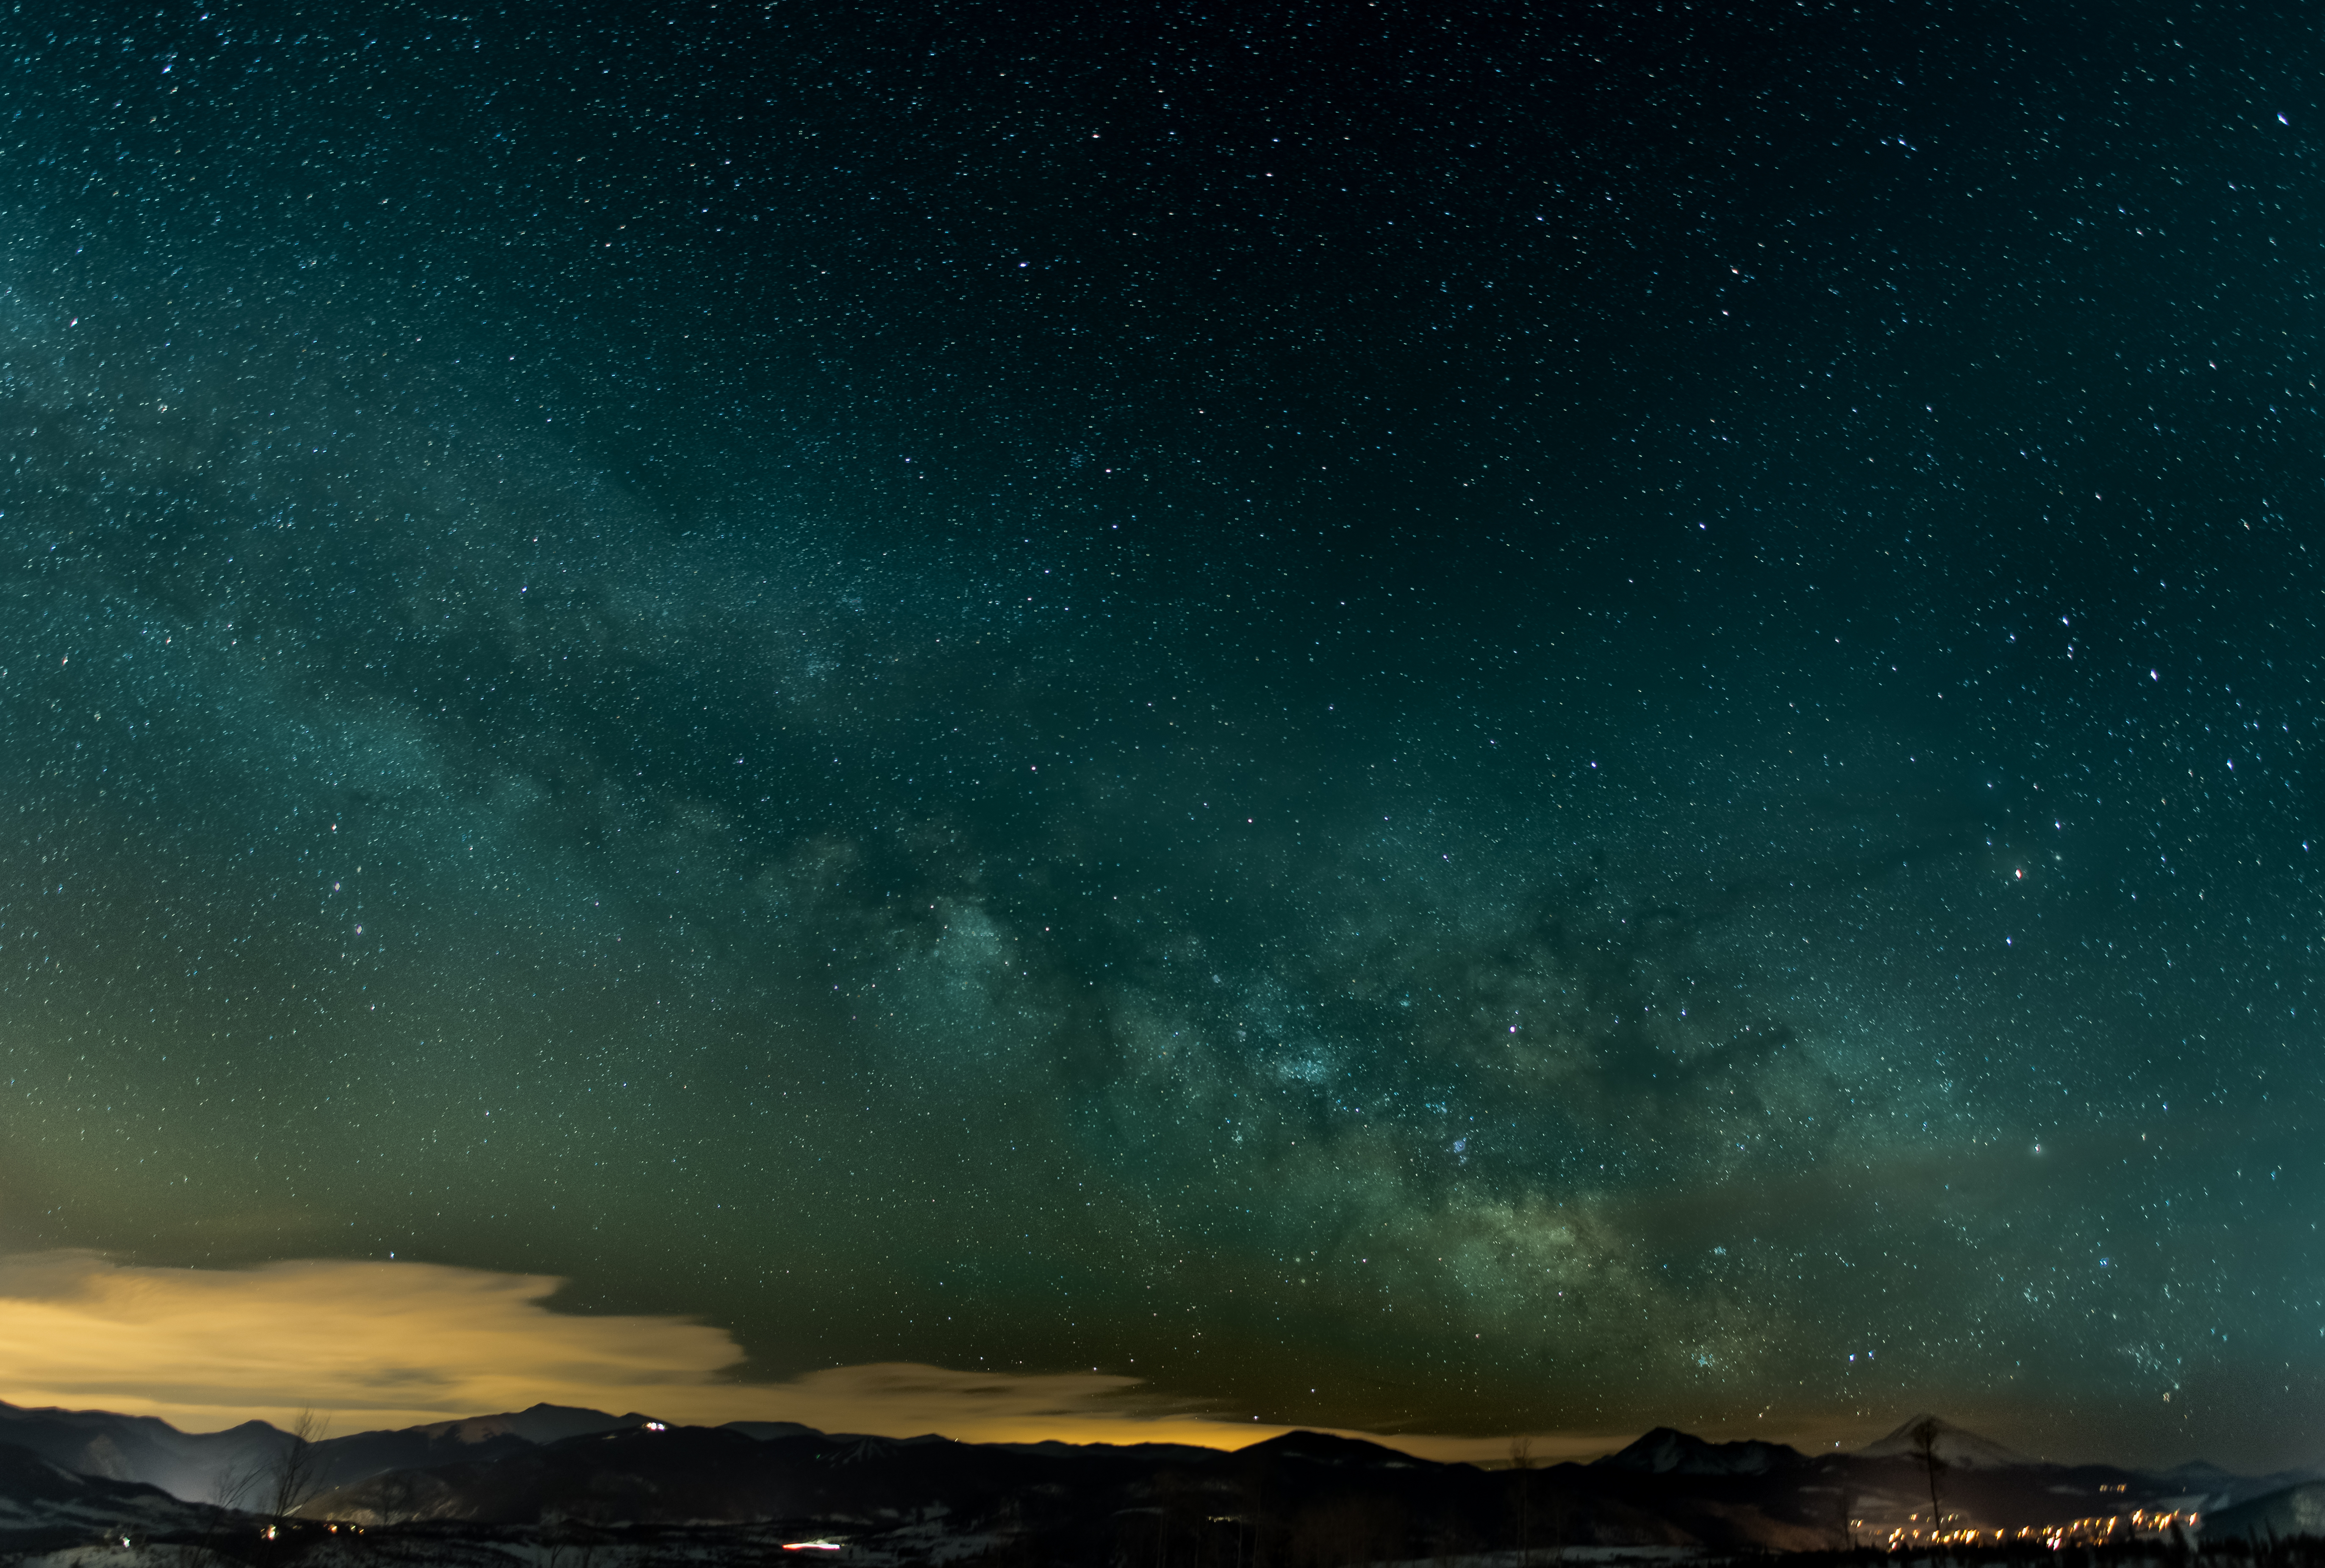
sky, night, star, milky way, atmosphere, darkness, galaxy, aurora, outer space, astronomy, astronomical object, spiral galaxy